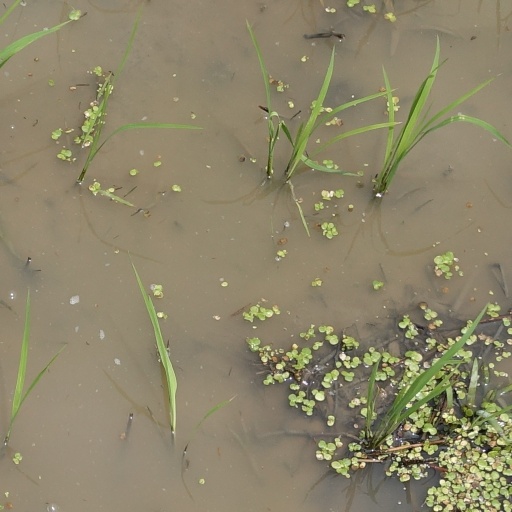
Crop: rice